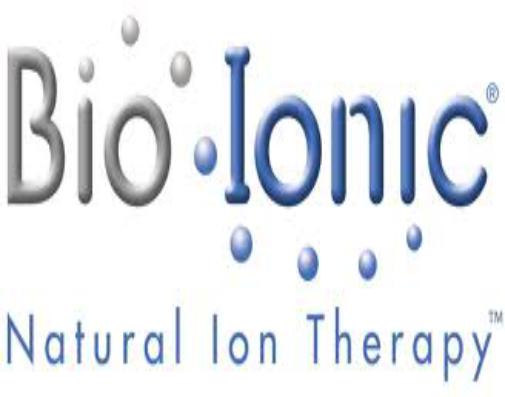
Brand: bio ionic
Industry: Necessities